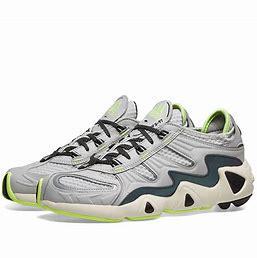
Brand: Adidas
Model: FYW S 97